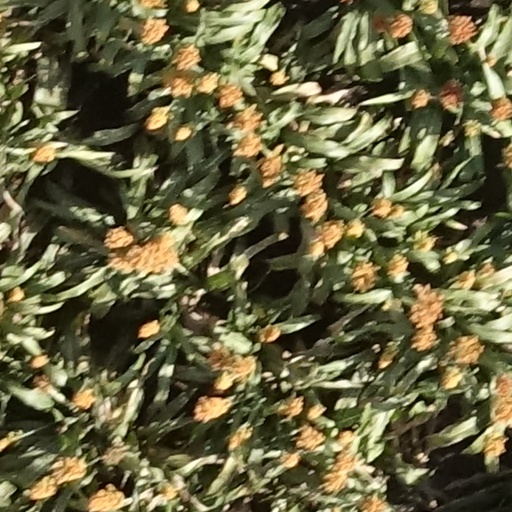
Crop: sorghum